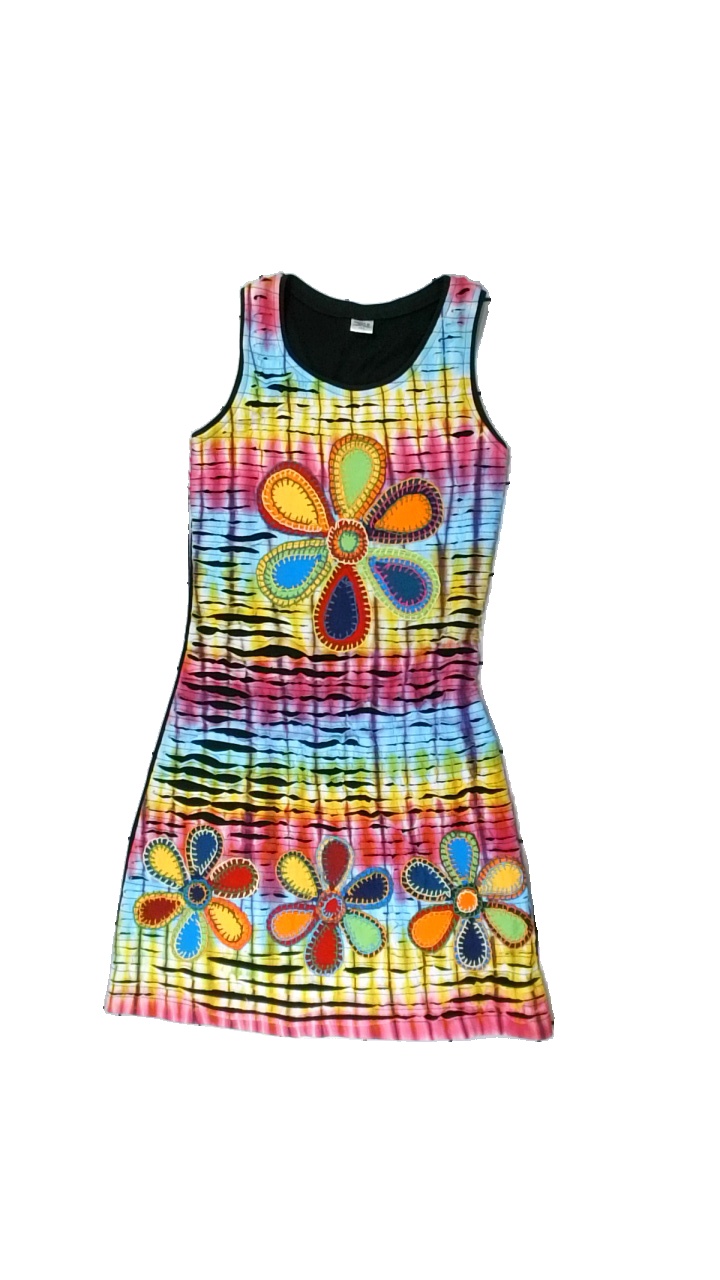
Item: Dress (Ladies)
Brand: Missing
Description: regnbågsfärgad klänning med påsydda blommor
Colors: Black, Yellow, Blue, Multicolor
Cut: Regular
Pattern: Floral print
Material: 100% cotton
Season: Summer
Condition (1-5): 5
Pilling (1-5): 5
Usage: Reuse
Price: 50-100